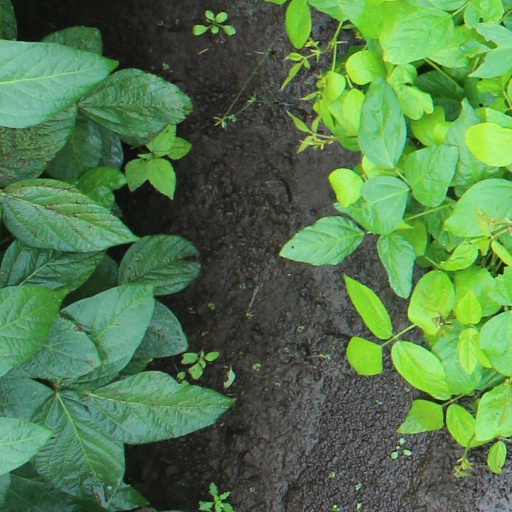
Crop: soybean